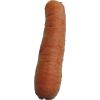
Label: Carrot 1